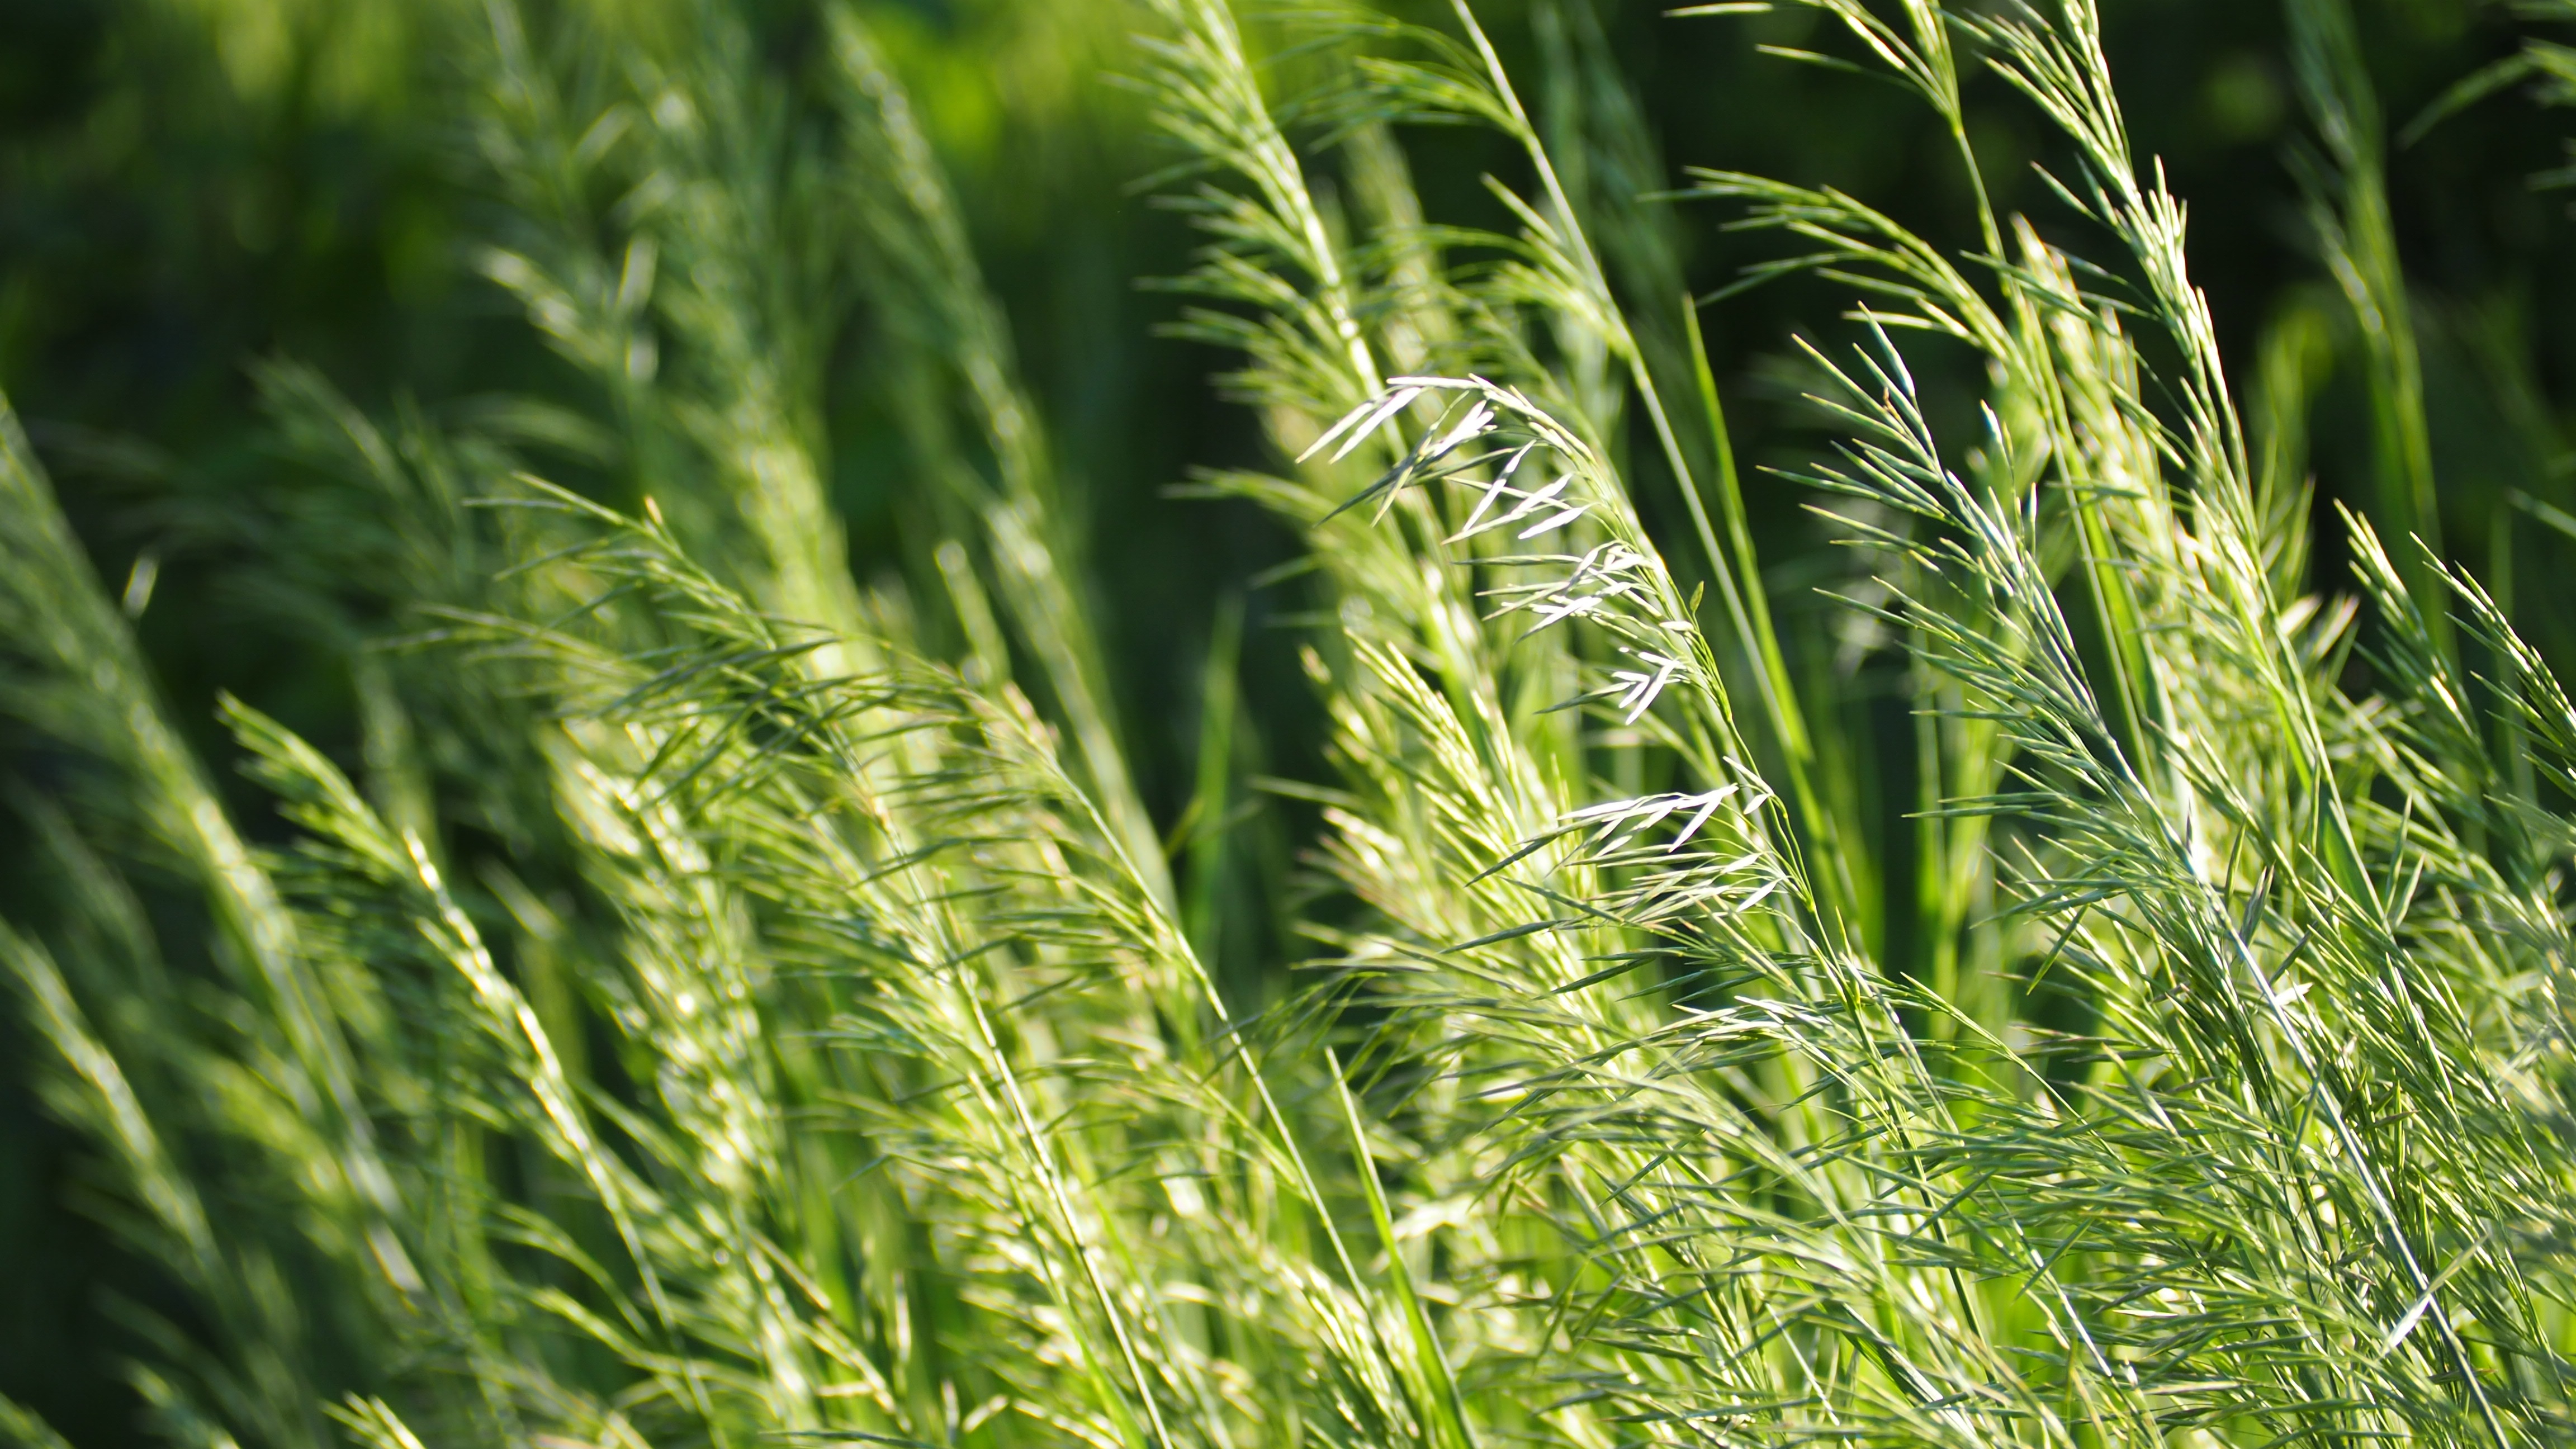
nature, grass, plant, field, lawn, meadow, prairie, sunlight, flower, food, green, crop, botany, agriculture, flora, fields, grassland, vegetation, day, ecosystem, paddy field, flowering plant, hordeum, grass family, plant stem, land plant, hierochloe, phragmites